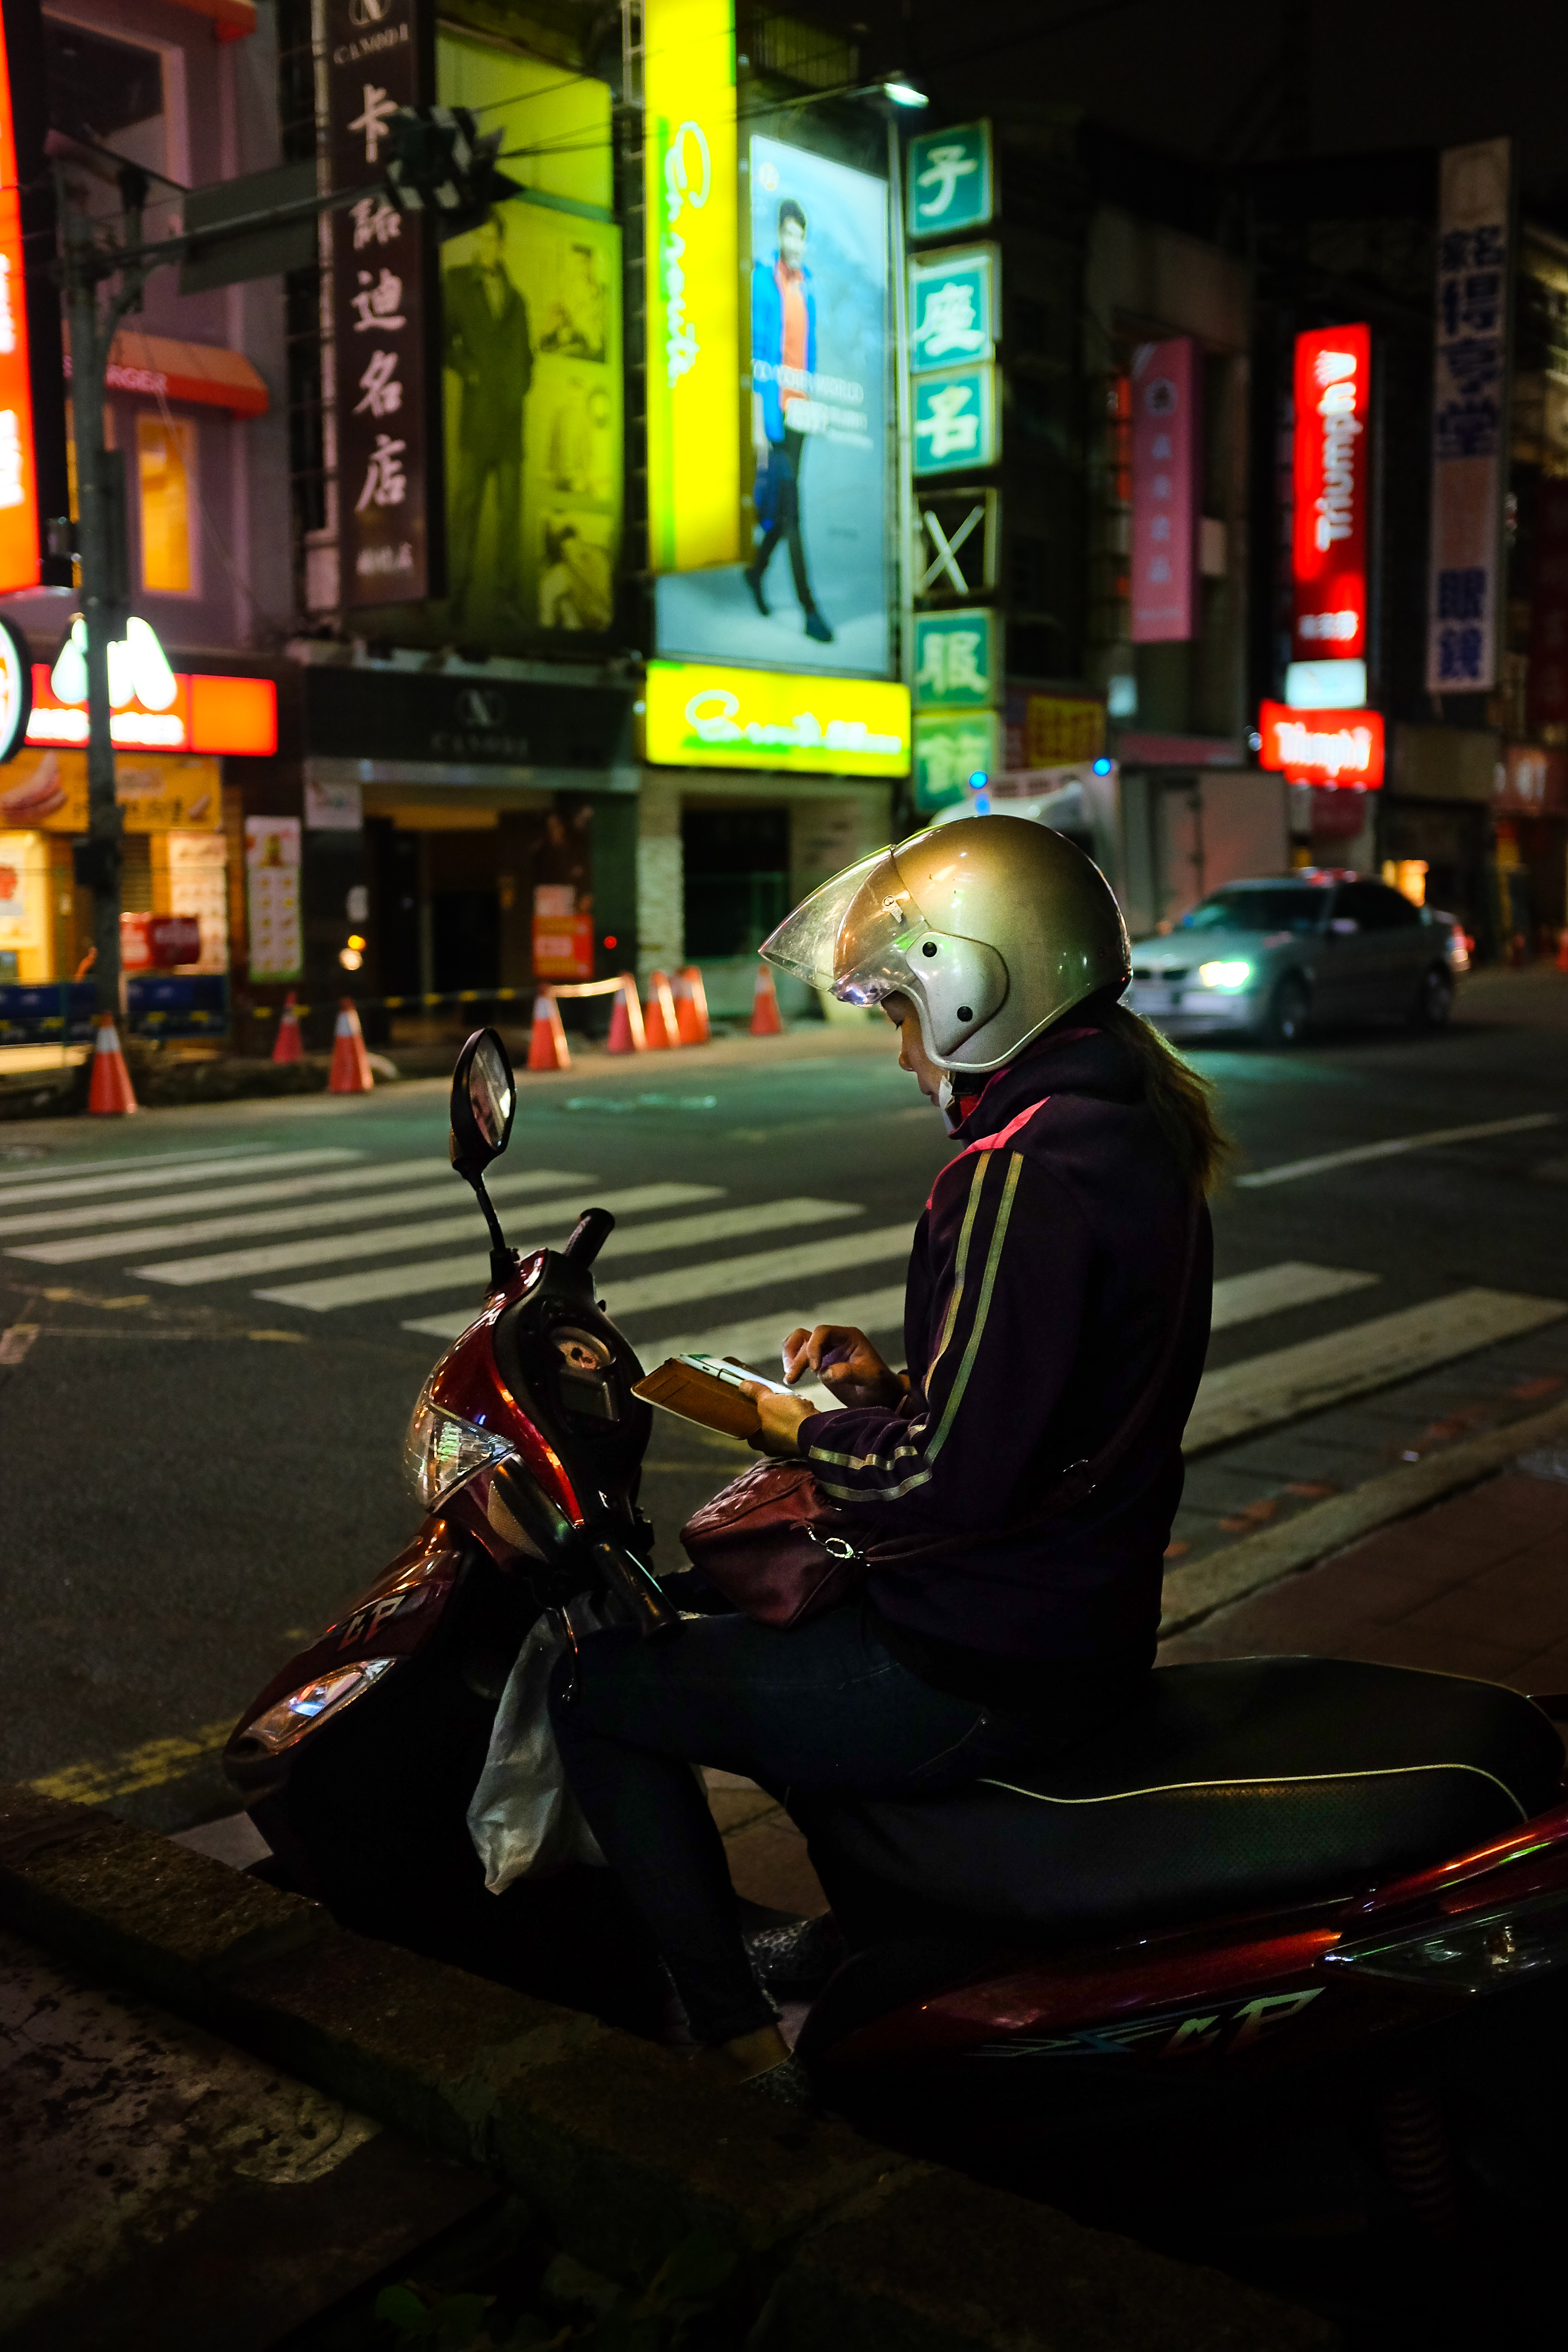
road, street, night, rider, fujifilm, evening, motorcycle, color, darkness, helmet, infrastructure, x100, taiwan, fuji, stphotographia, x100s, screenshot, youngrider